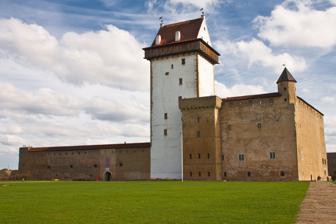
Building: Narva Museum
Country: Russia
Year built: 1991
Museum in Estonia Narva Museum Narva Muuseum Narva Castle Established ( ) Location Peterburi maantee 2, 20308 Narva , Estonia Coordinates 59°22′31″N 28°12′06″E / 59.3754°N 28.2016°E / 59.3754; 28.2016 Website www .narvamuuseum .ee Narva Museum ( Estonian : Narva muuseum ) is a museum in Narva , Estonia . The museum is composed of the Narva Castle , the Northern Yard, and the Narva Art Gallery. In summer 2020, new exhibition was opened in Narva Castle. This exhibition gives overview of Narva from the 13th century to the beginning of the 20th century. The Northern Yard depicts the district of artisans, who worked in Narva since 17th century. The Narva Art Gallery was opened in 1991. References